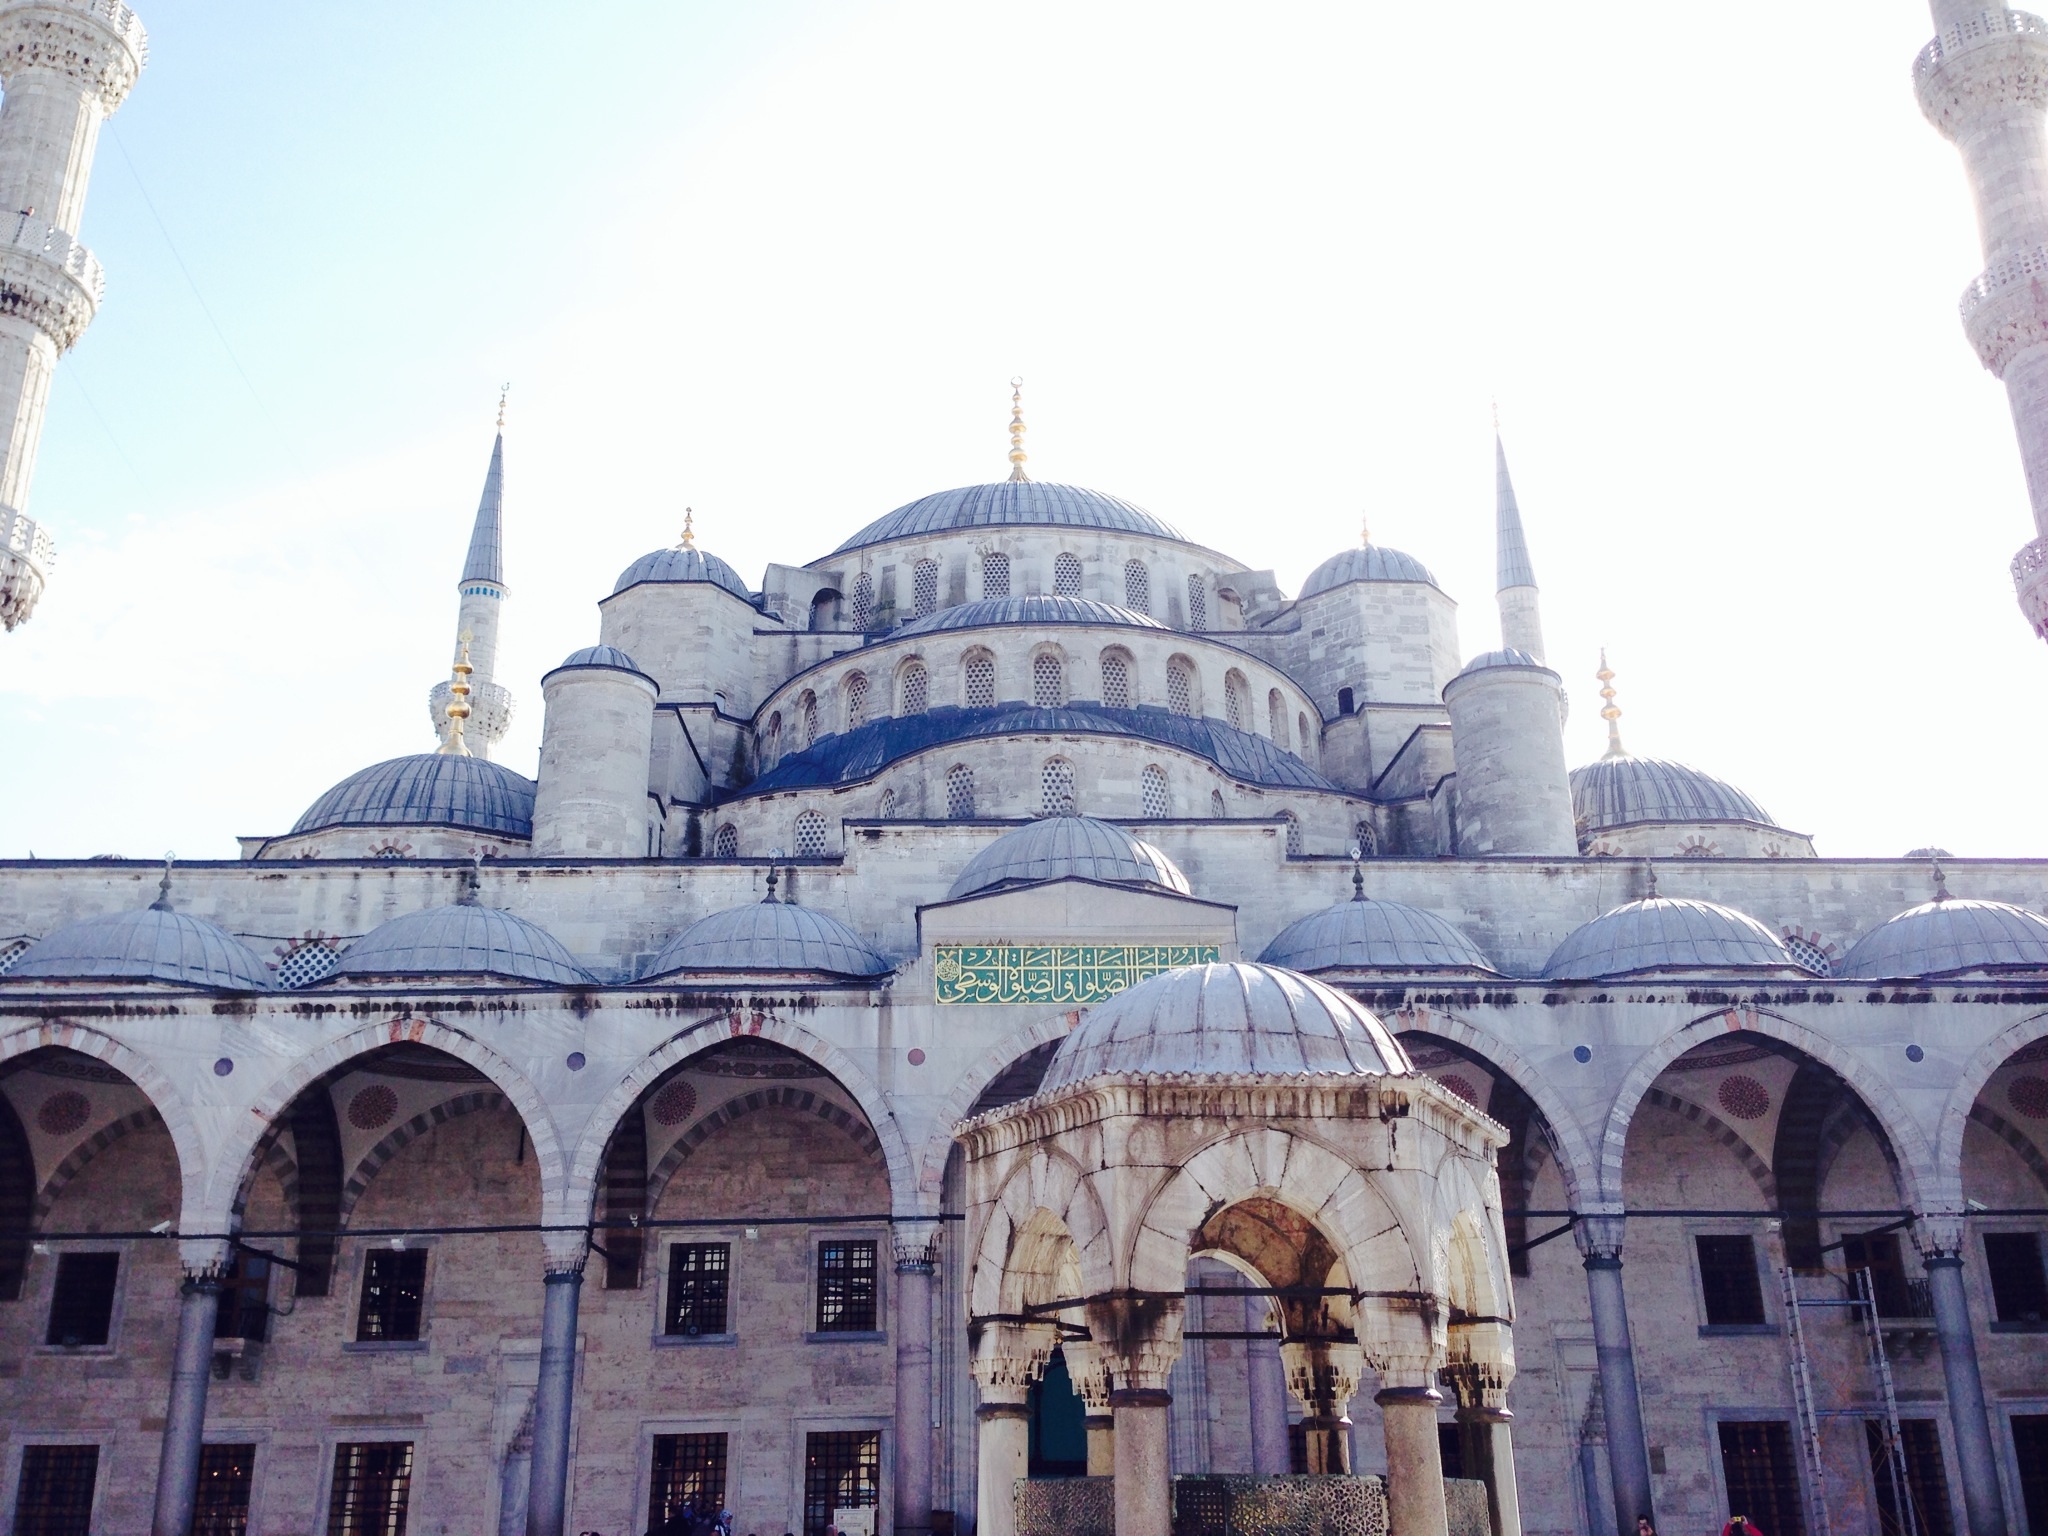
building, landmark, cathedral, place of worship, turkey, istanbul, mosque, synagogue, islam, basilica, dome, house of prayer, blue mosque, historic site, byzantine architecture